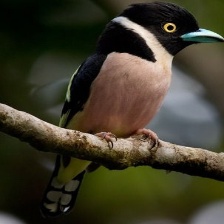
Species: BLACK AND YELLOW BROADBILL
Scientific name: EURYLAIMUS OCHROMALUS